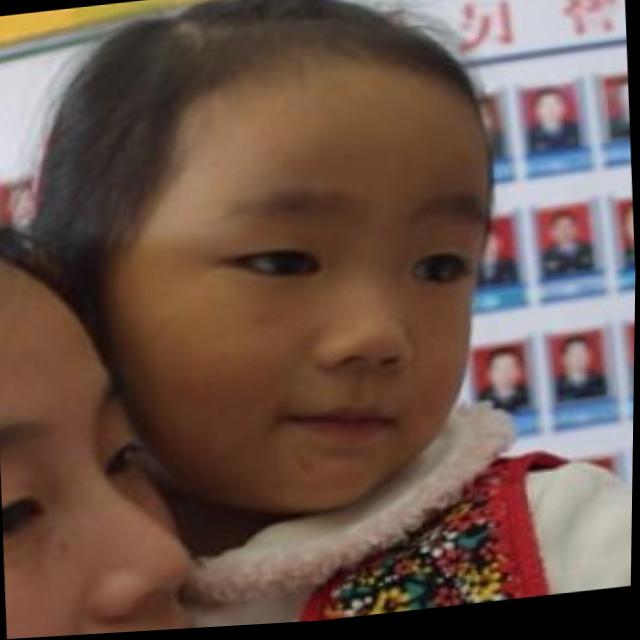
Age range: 0-12